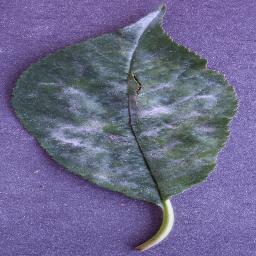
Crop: cherry
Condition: (including_sour)_powdery_mildew